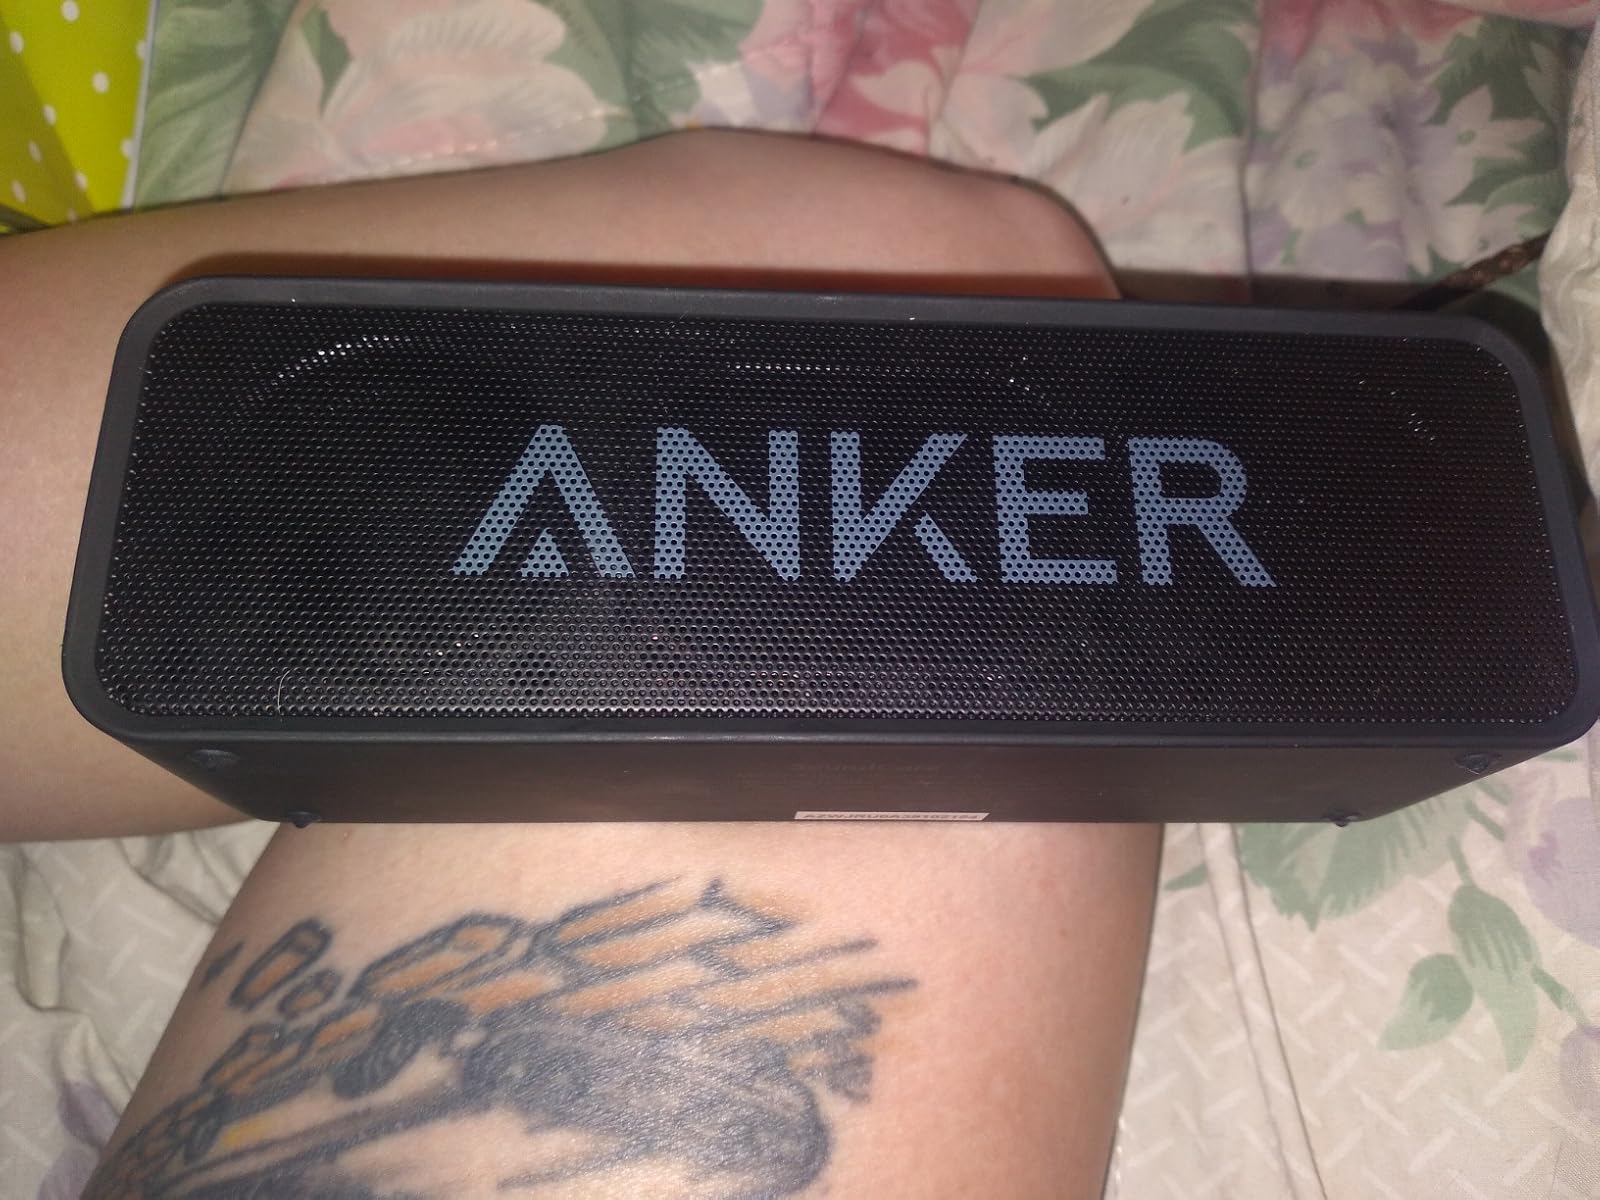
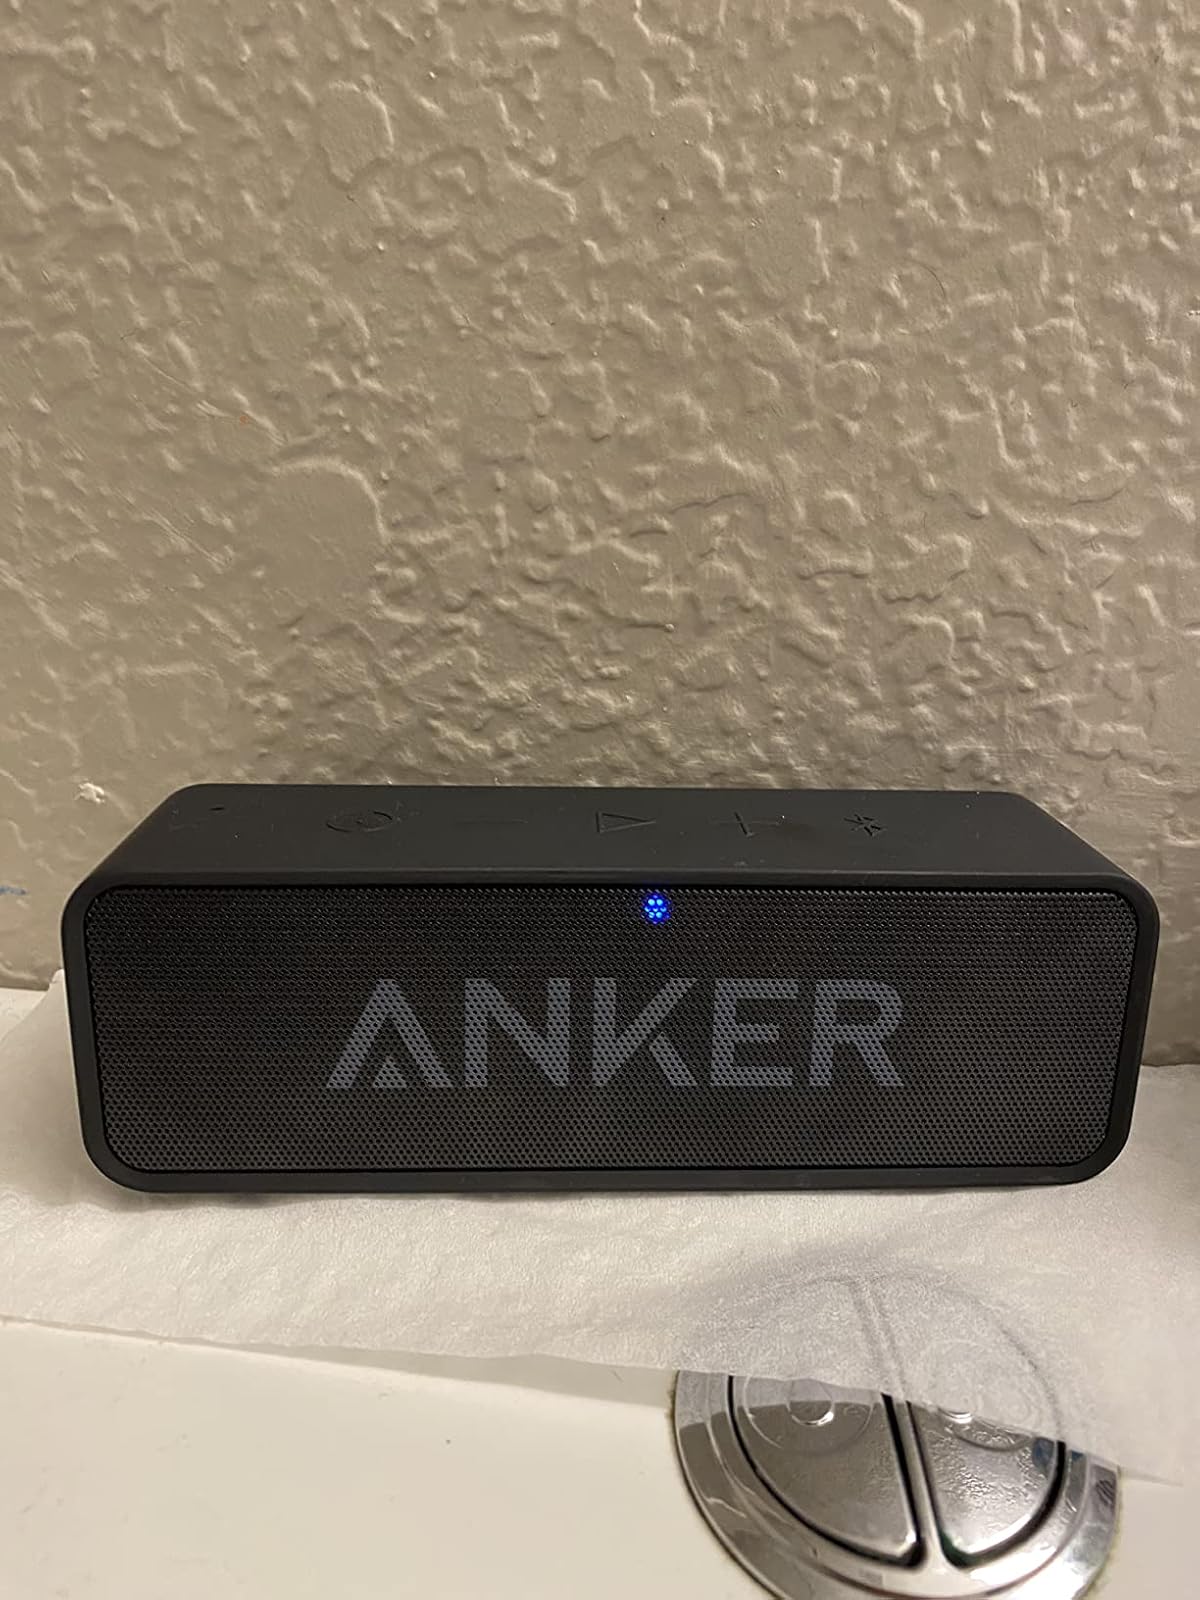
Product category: speaker
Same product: yes